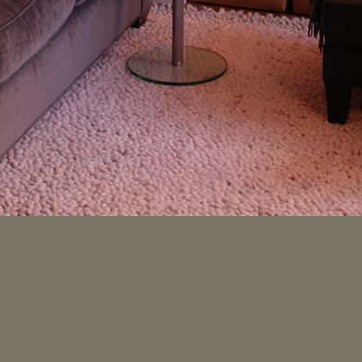
Material: carpet